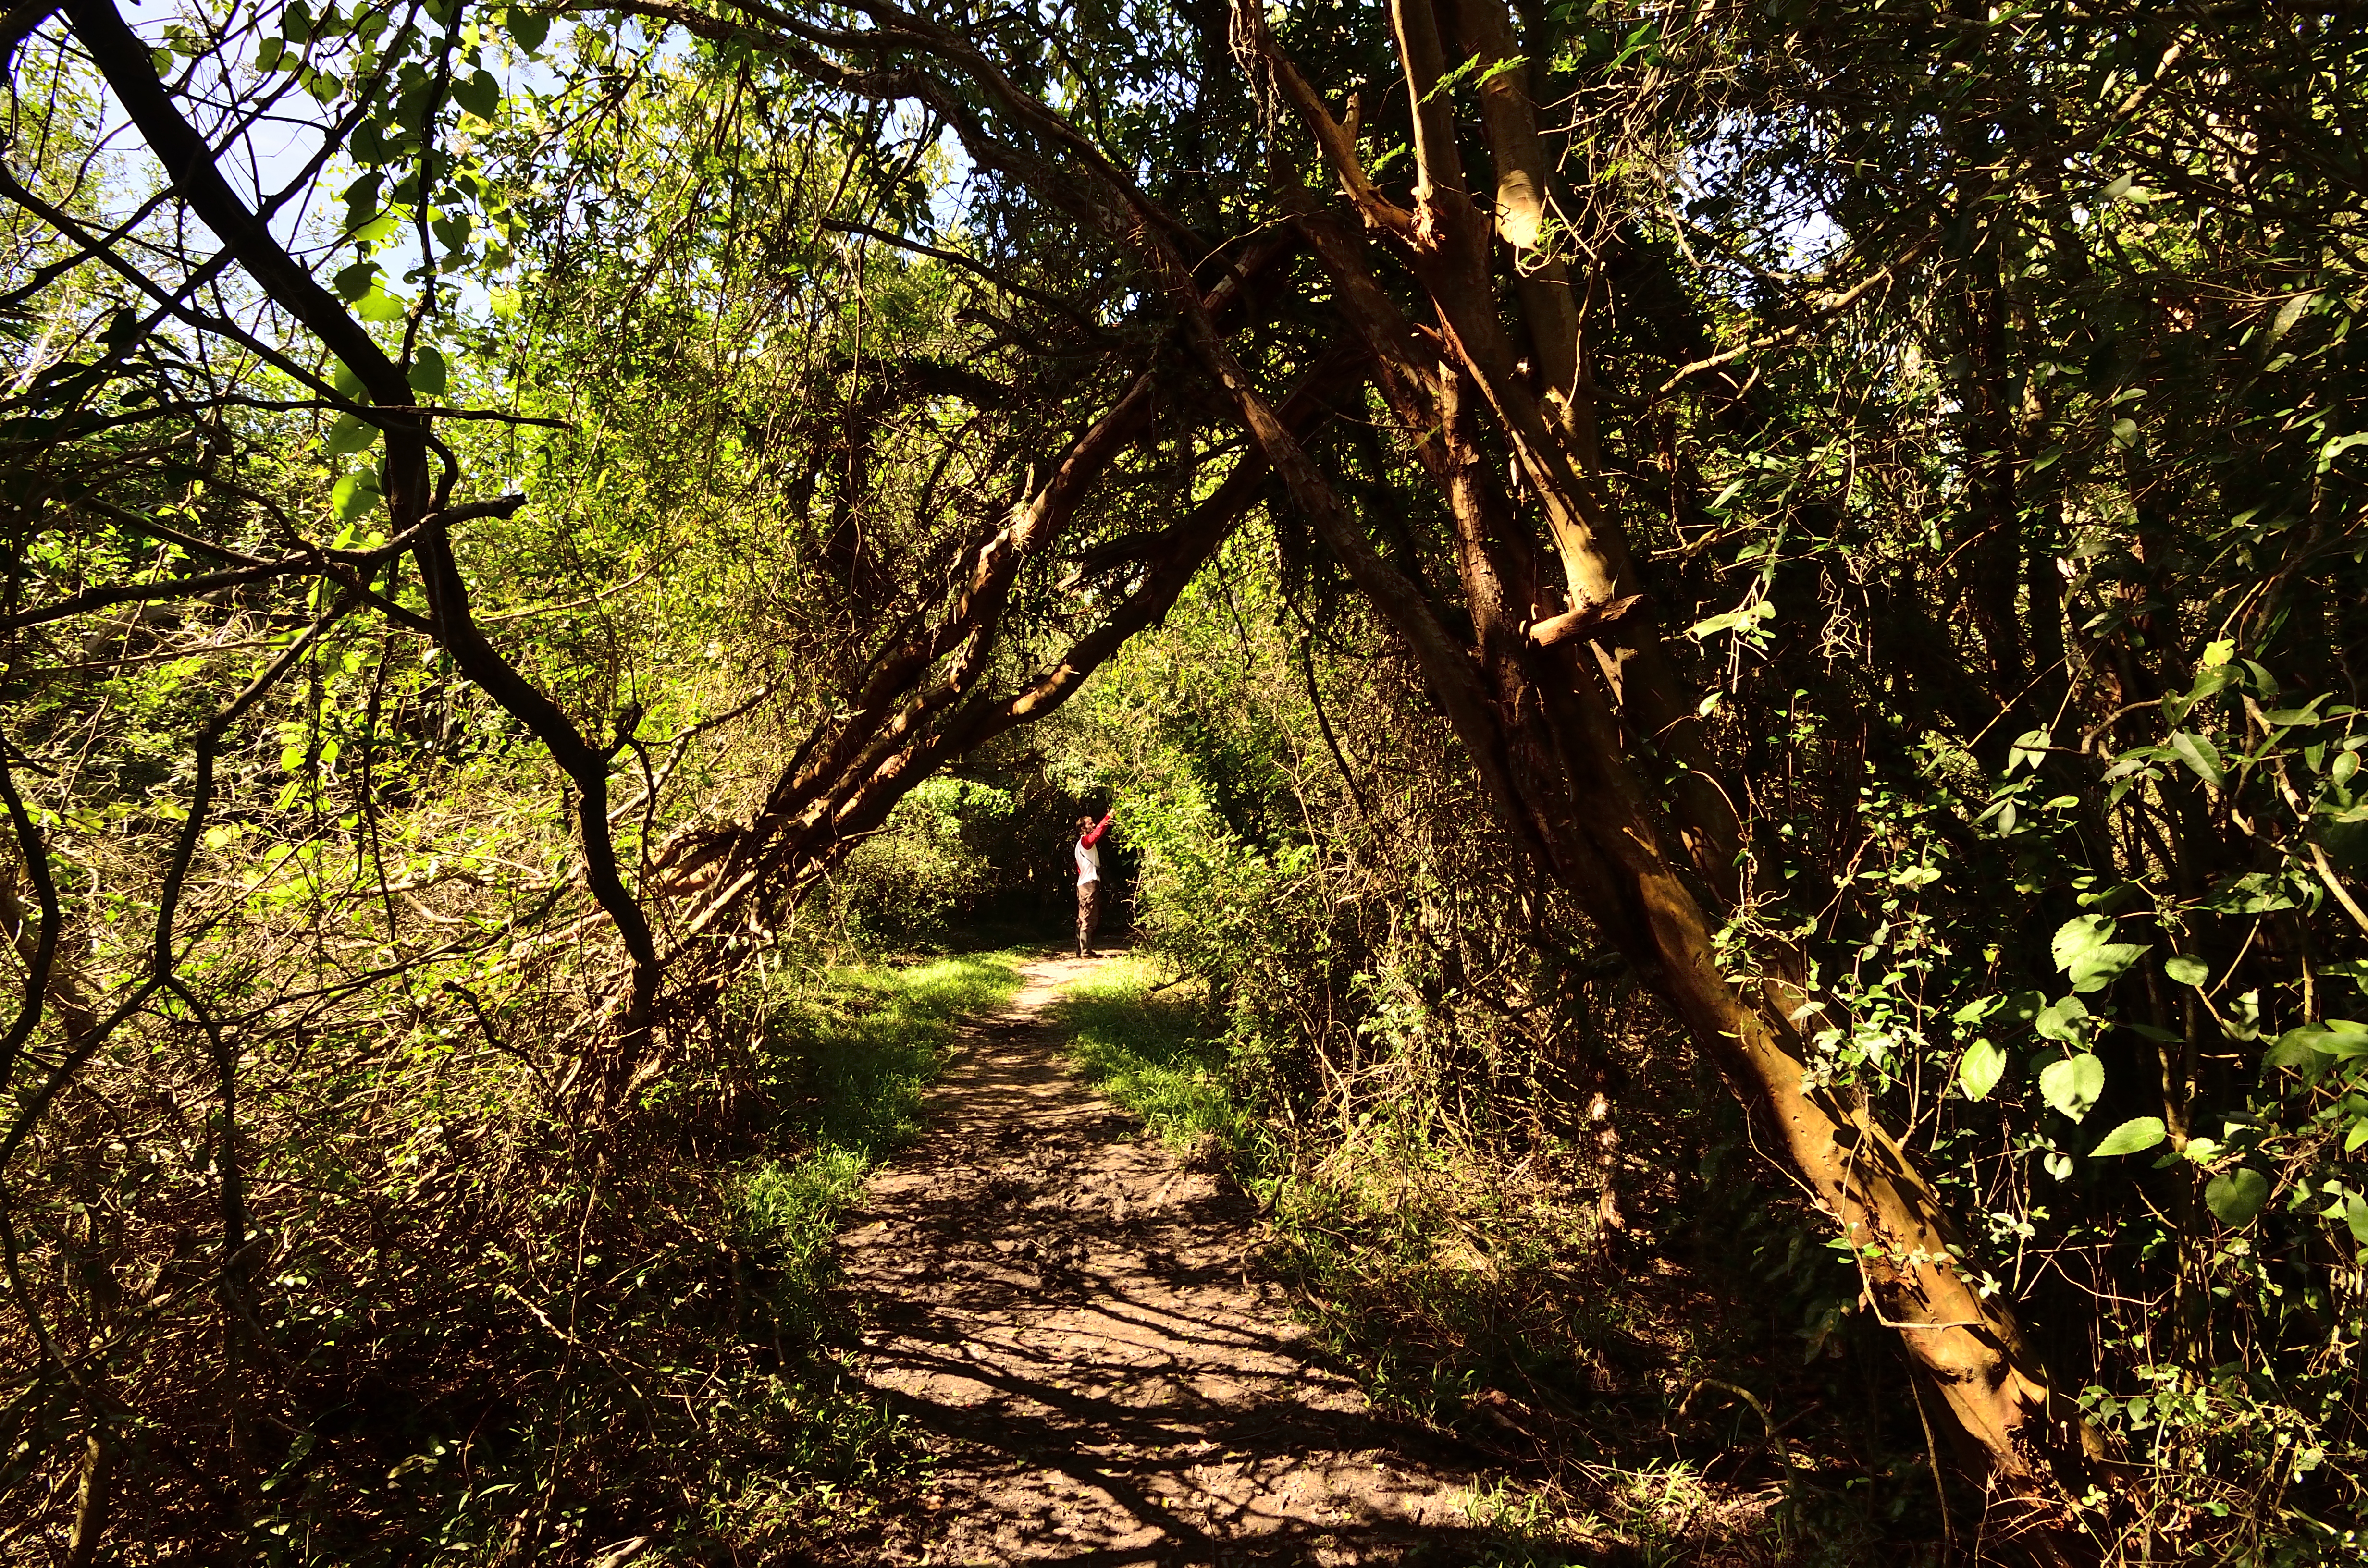
tree, nature, forest, wilderness, branch, plant, trail, sunlight, leaf, wildlife, wild, green, jungle, autumn, vegetation, rainforest, deciduous, naturaleza, woodland, silvestre, esteros, fna, ibera, habitat, ecosystem, old growth forest, natural environment, woody plant